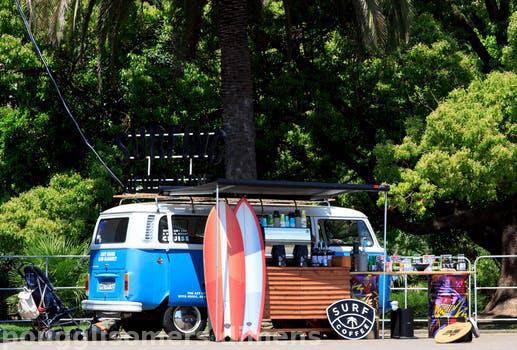
Label: Watermark